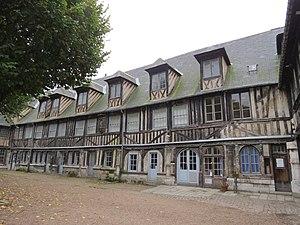
Aître Saint-Maclou
Rouen [ʁwɑ̃] est une commune du Nord-Ouest de la France traversée par la Seine. Préfecture du département de la Seine-Maritime, elle est le chef-lieu de la Normandie réunifiée après avoir été, jusqu'en 2015, celui de la Haute-Normandie.
Cet article recense les monuments historiques de Rouen, en France.